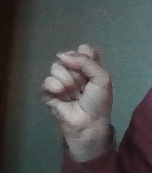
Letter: saad